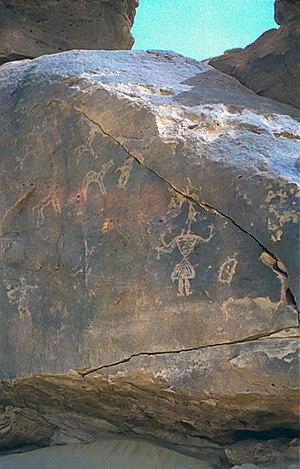
Agadez est la région qui couvre la partie septentrionale du Niger avec une superficie de 667 799 km², elle est la plus vaste des sept régions du pays.